Un eroe borghese

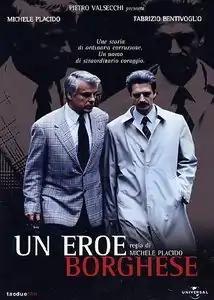

Un eroe borghese (also known as "Ordinary Hero" and "An Ordinary Hero") is a 1995 Italian historical drama film directed by Michele Placido. It is a dramatization of the downfall of the Michele Sindona's financial empire and of the subsequent Giorgio Ambrosoli's murder in 1979. The film won the David di Donatello for Best Producer and a special David di Donatello given to Placido for the "recognized narrative, artistic and civil value of his work".